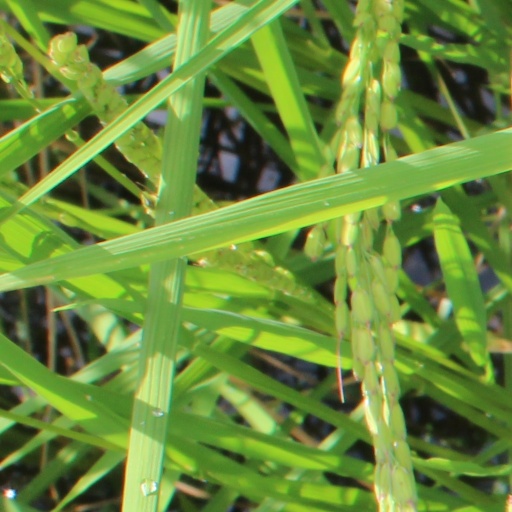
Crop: rice